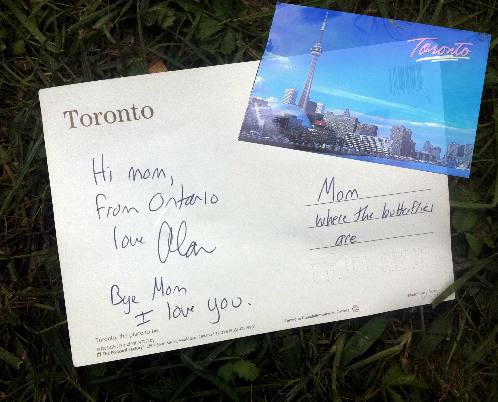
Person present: No